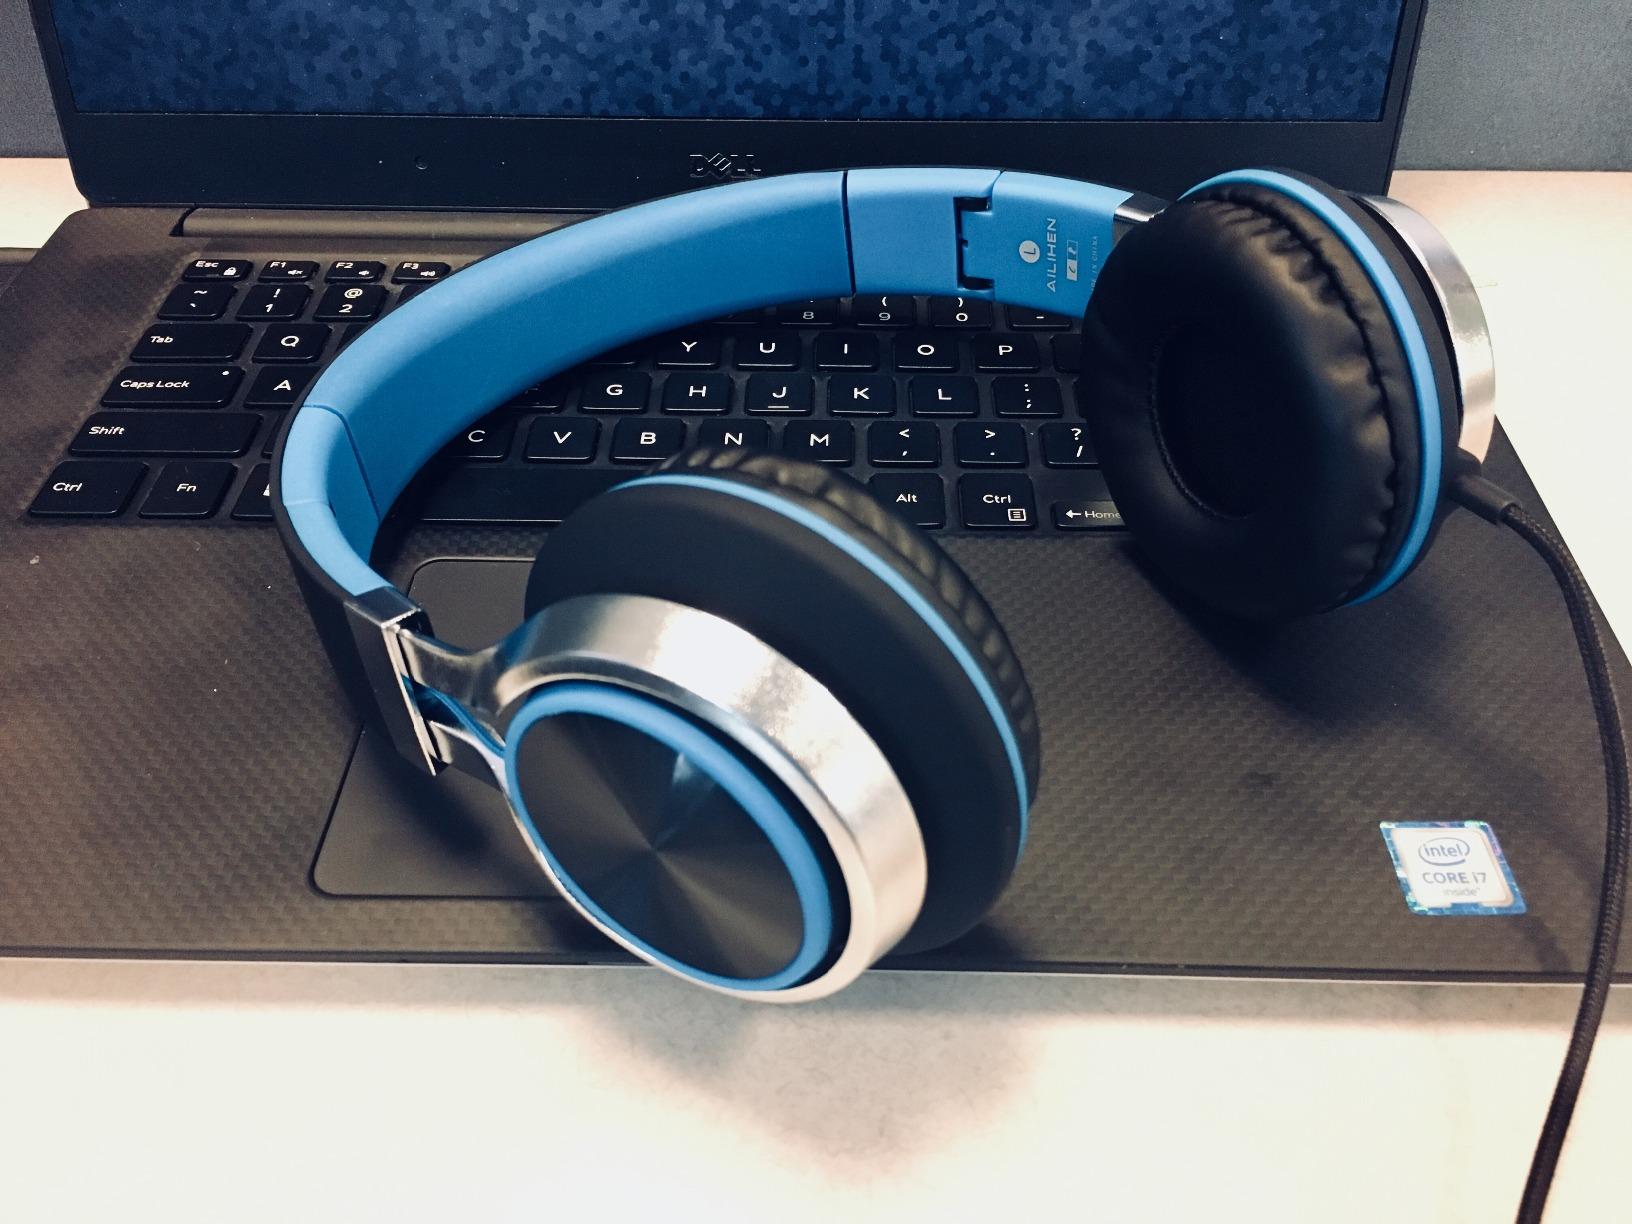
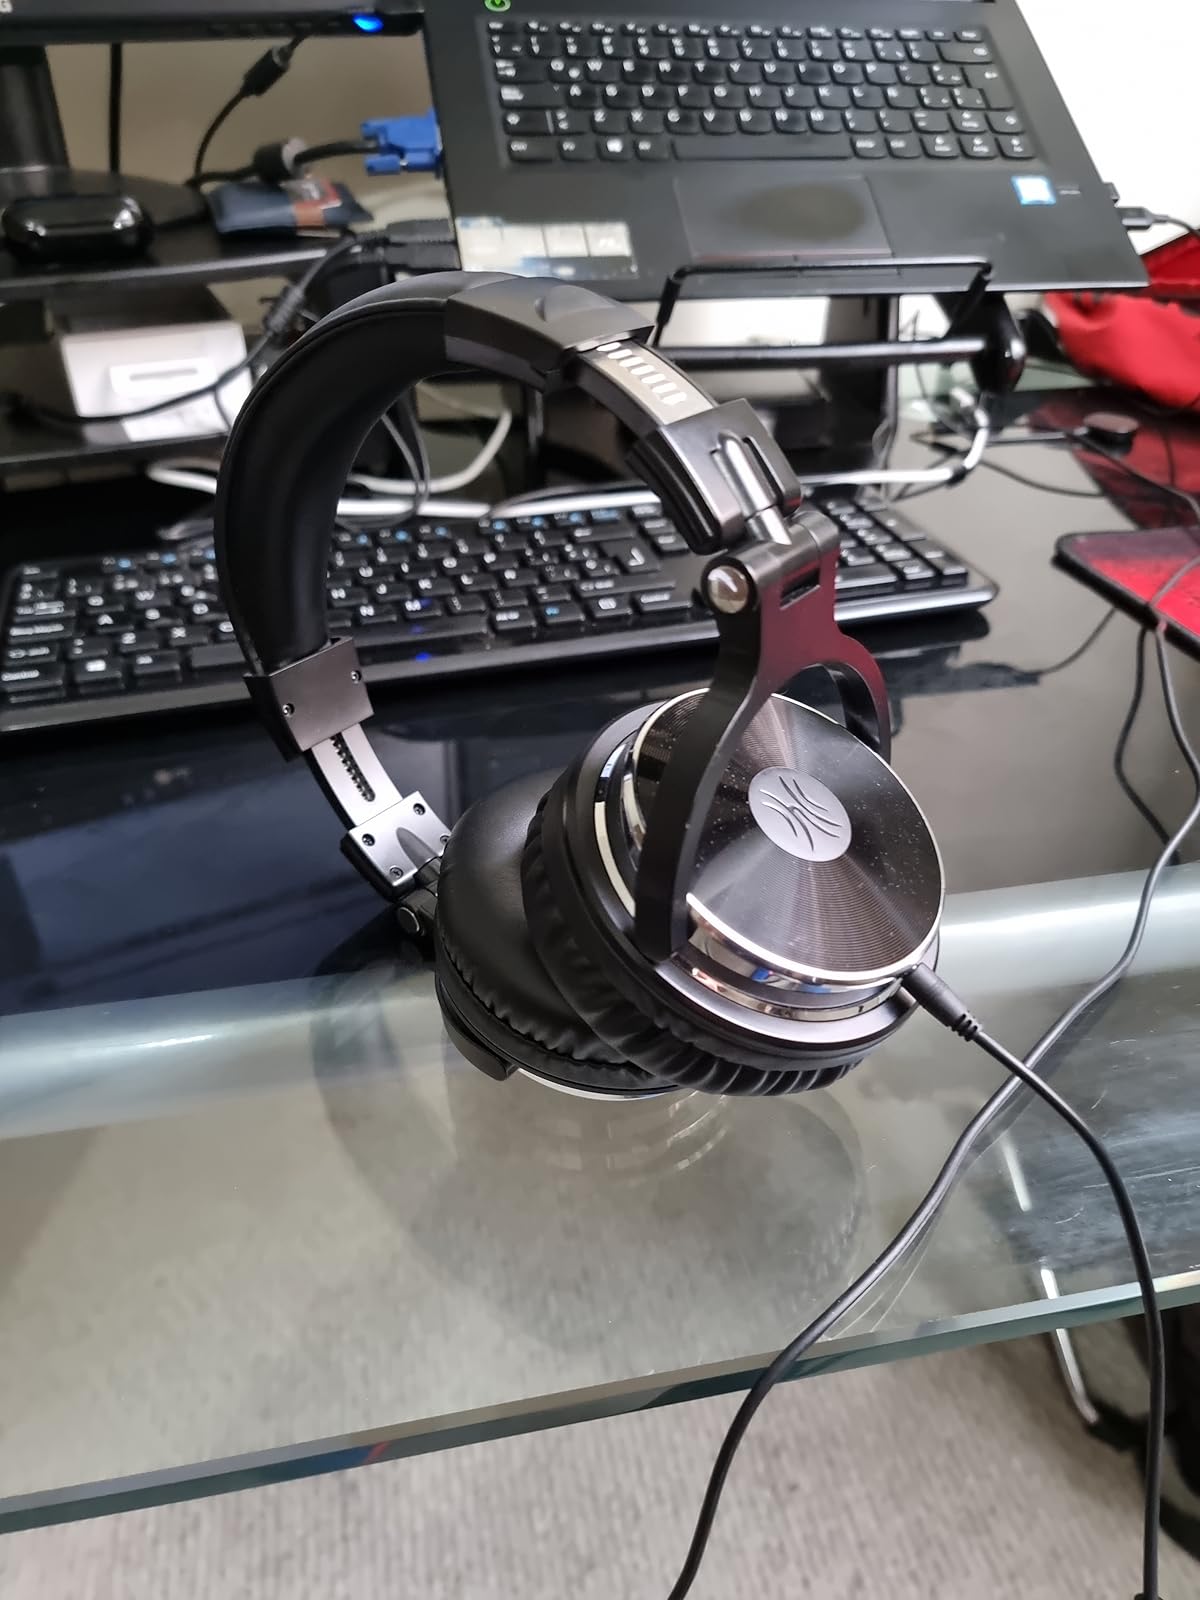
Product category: headphones
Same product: no